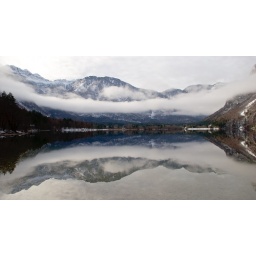
Lake under mountains and clouds